Marduk-balassu-iqbi

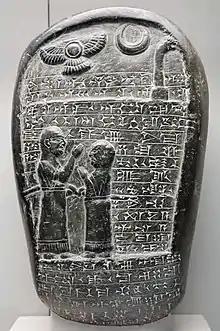
"Kudurru" of Adad-eṭir, mentioning a Marduk-balāssu-iqbi, a 9th century BC monument.

Marduk-balāssu-iqbi, inscribed "-su-iq-bi" or -"zu"-, meaning "Marduk has promised his life," was the 8th king of the Dynasty of "E" of Babylon; he was the successor of his father Marduk-zākir-šumi I, and was the 4th and final generation of Nabû-šuma-ukin I's family to reign. He was contemporary with his father's former ally, Šamši-Adad V of Assyria, who may have been his brother-in-law, who was possibly married to his (Marduk's) sister Šammu-ramat, the legendary Semiramis, and who was to become his nemesis.